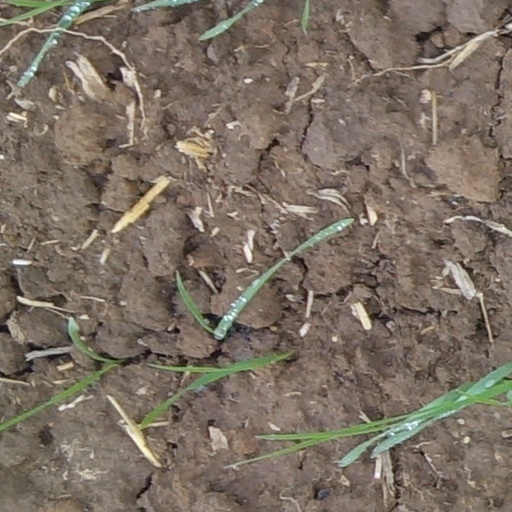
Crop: wheat